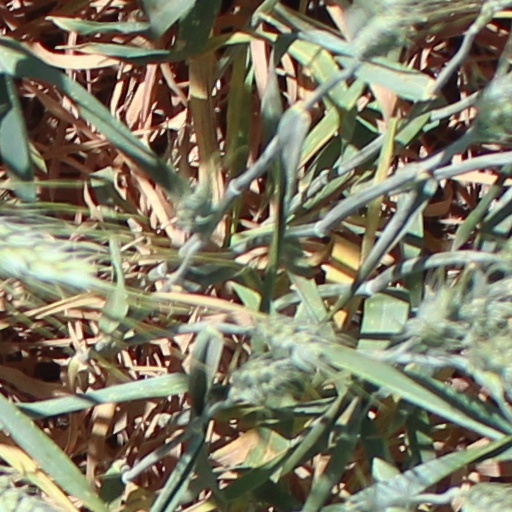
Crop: wheat